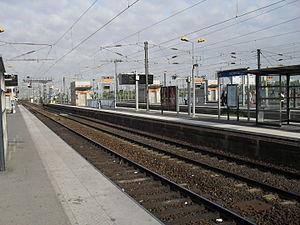
La gare de Noisy-le-Sec est une gare ferroviaire française des lignes de Paris-Est à Strasbourg-Ville et de Paris-Est à Mulhouse-Ville, située sur le territoire de la commune de Noisy-le-Sec, dans le département de la Seine-Saint-Denis, en région Île-de-France.